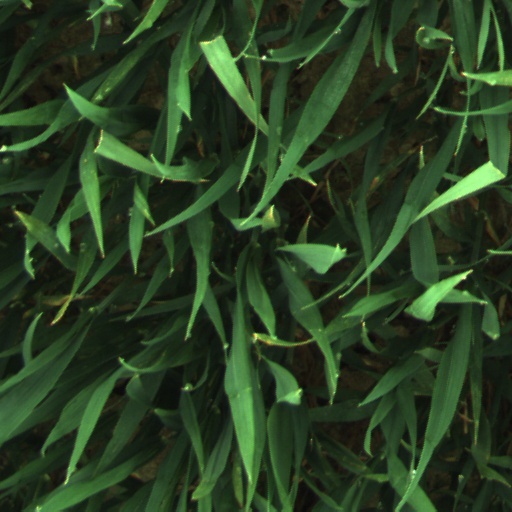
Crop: wheat